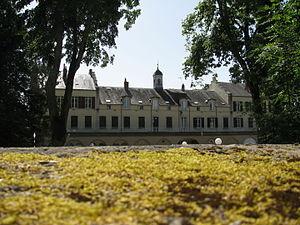
Ancienne abbaye de Réconfort, puis Château de Réconfort, aujourd'hui, Centre de convalescence de Réconfort.
L'Abbaye Notre-Dame-du-Réconfort, dite aussi de la Consolation de la Sainte Vierge, est une abbaye de moniales de l'Ordre de Cîteaux, fondée en 1235 par la comtesse de Nevers et du Forez Mathilde de Courtenay, devenue aujourd'hui une maison de convalescence. Elle est située au lieu-dit Le Réconfort au finage de Saizy, dans la Nièvre.